Samaritan Pentateuch

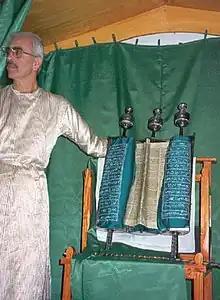

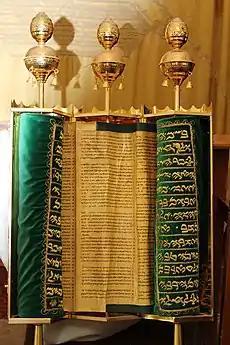
Samaritan Torah scrolls preserved in the Samaritan synagogue on Mount Gerizim

Samaritans believe that God authored their Pentateuch and gave Moses the first copy along with the two tablets containing the Ten Commandments. They believe that they preserve this divinely composed text uncorrupted to the present day. Samaritans commonly refer to their Pentateuch as ('Truth').